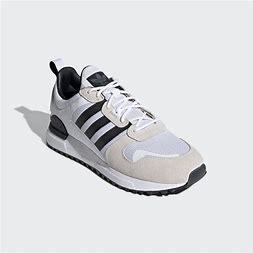
Brand: Adidas
Model: ZX 700 HD